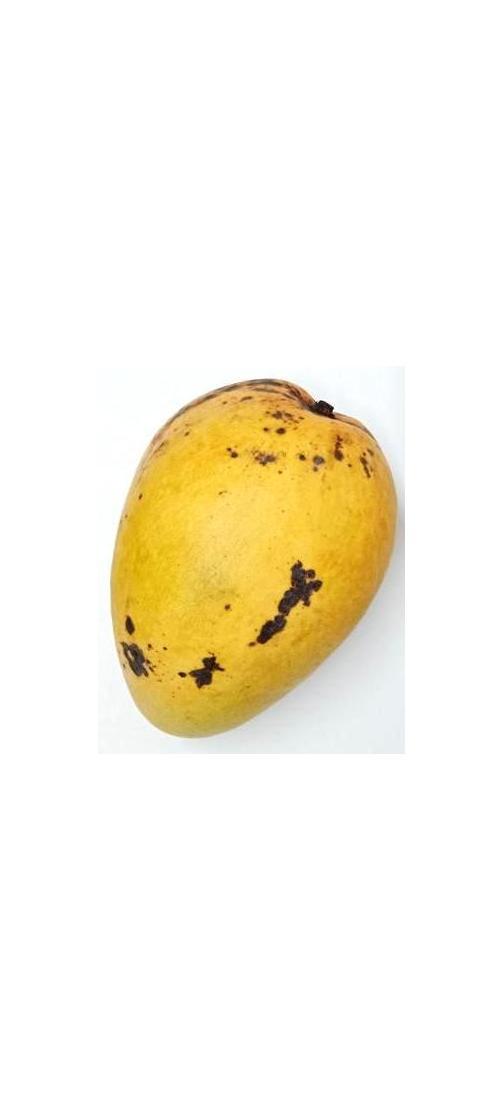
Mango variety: Bari-11